Heramba

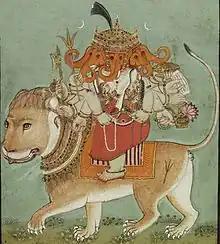
An early 18th century Mewar painting of Heramba.

Heramba, also known as Heramba Ganapati, is a five-headed iconographical form of the Hindu god Ganesha (Ganapati). This form is particularly popular in Nepal. This form is important in Tantric worship of Ganesha. He is one of the most popular of the thirty-two forms of Ganesha.